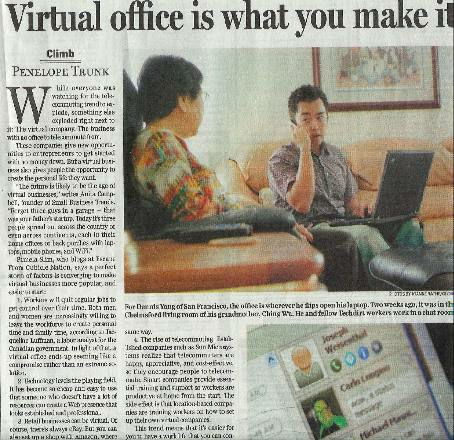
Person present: No